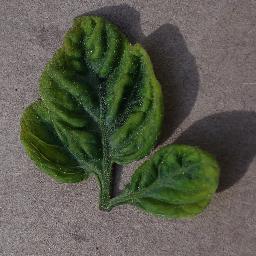
Label: Tomato___Tomato_Yellow_Leaf_Curl_Virus